Sur Empire

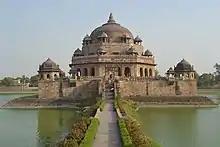
Sher Shah Suri Tomb at Sasaram

In 1543, Sher Shah Suri with a force of 80,000 cavalry set out against Maldeo Rathore, the Rajput king of Marwar. With an army of 50,000, Maldeo advanced to face Sher Shah's army. Instead of marching to the enemy's capital Sher Shah halted in the village of Sammel in the pargana of Jaitaran, ninety kilometres east of Jodhpur. After one month of skirmishing, Sher Shah's position became critical owing to the difficulties of food supplies for his huge army. To resolve this situation, Sher Shah resorted to a cunning ploy. One evening, he dropped forged letters near the Maldeo's camp in such a way that they were sure to be intercepted. These letters indicated, falsely, that some of Maldeo's army commanders were promising assistance to Sher Shah. This caused great consternation to Maldeo, who immediately suspected his commanders of disloyalty. Maldeo left for Jodhpur with his own men, abandoning his commanders to their fate. Following this, Maldeo's generals, Jaita and Kumpa, fought with a few thousand men against the Afghans, who wielded a force of 80,000 men and some cannons. In the ensuing battle of Sammel (also known as battle of Giri Sumel), Sher Shah emerged victorious, but several of his generals lost their lives and his army suffered thousands of casualties.